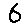
Label: 6